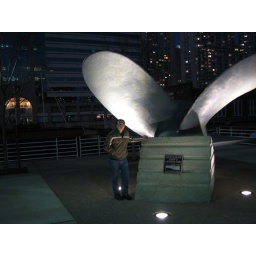
Old steam ship propeller found here in the Hudson river has become an artifact